Gerda Hellberg

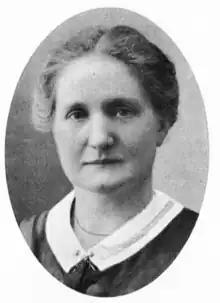
Gerta Hellberg (1920)

Gerda Hellberg née Lundberg (1870–1937) was a prominent Swedish women's rights activist, contributing to Sweden's fight for women's suffrage. While studying in Uppsala, together with her female student friends, she founded Sweden's first student association for women. After moving to Karlstad in 1897, her home became a centre for meetings of women's rights activists. In 1903, she established the Karlstad branch of the National Association for Women's Suffrage (LKPR) and in 1912 was the first women to be elected to the city council. Following the introduction of women's suffrage, she chaired the newly established Karlstad branch of the Fredrika Bremer Association, the oldest existing women's rights organization in Sweden.